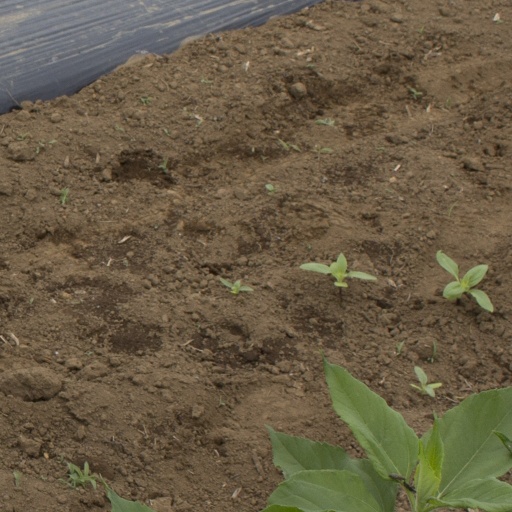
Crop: Jerusalem artichoke